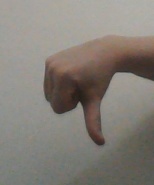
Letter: waw